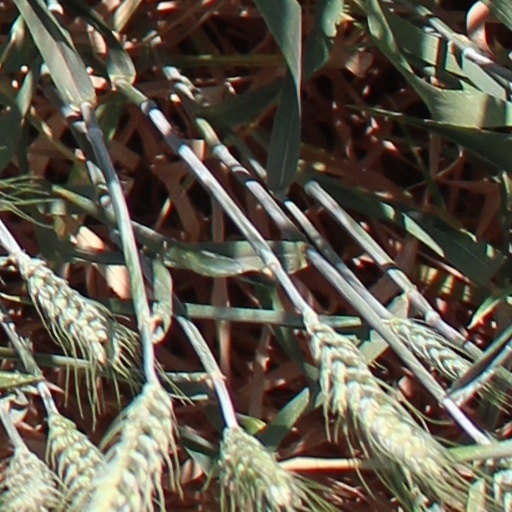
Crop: wheat